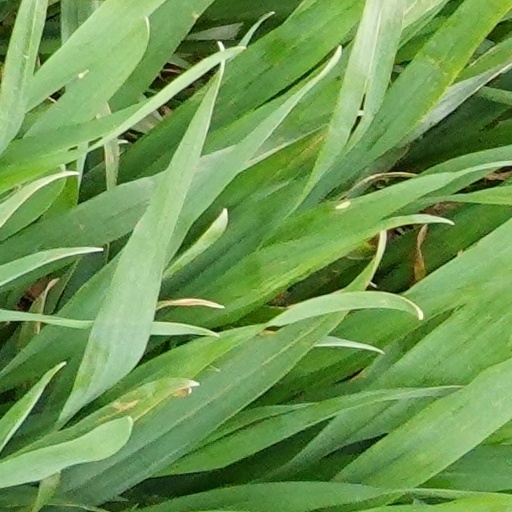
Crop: wheat